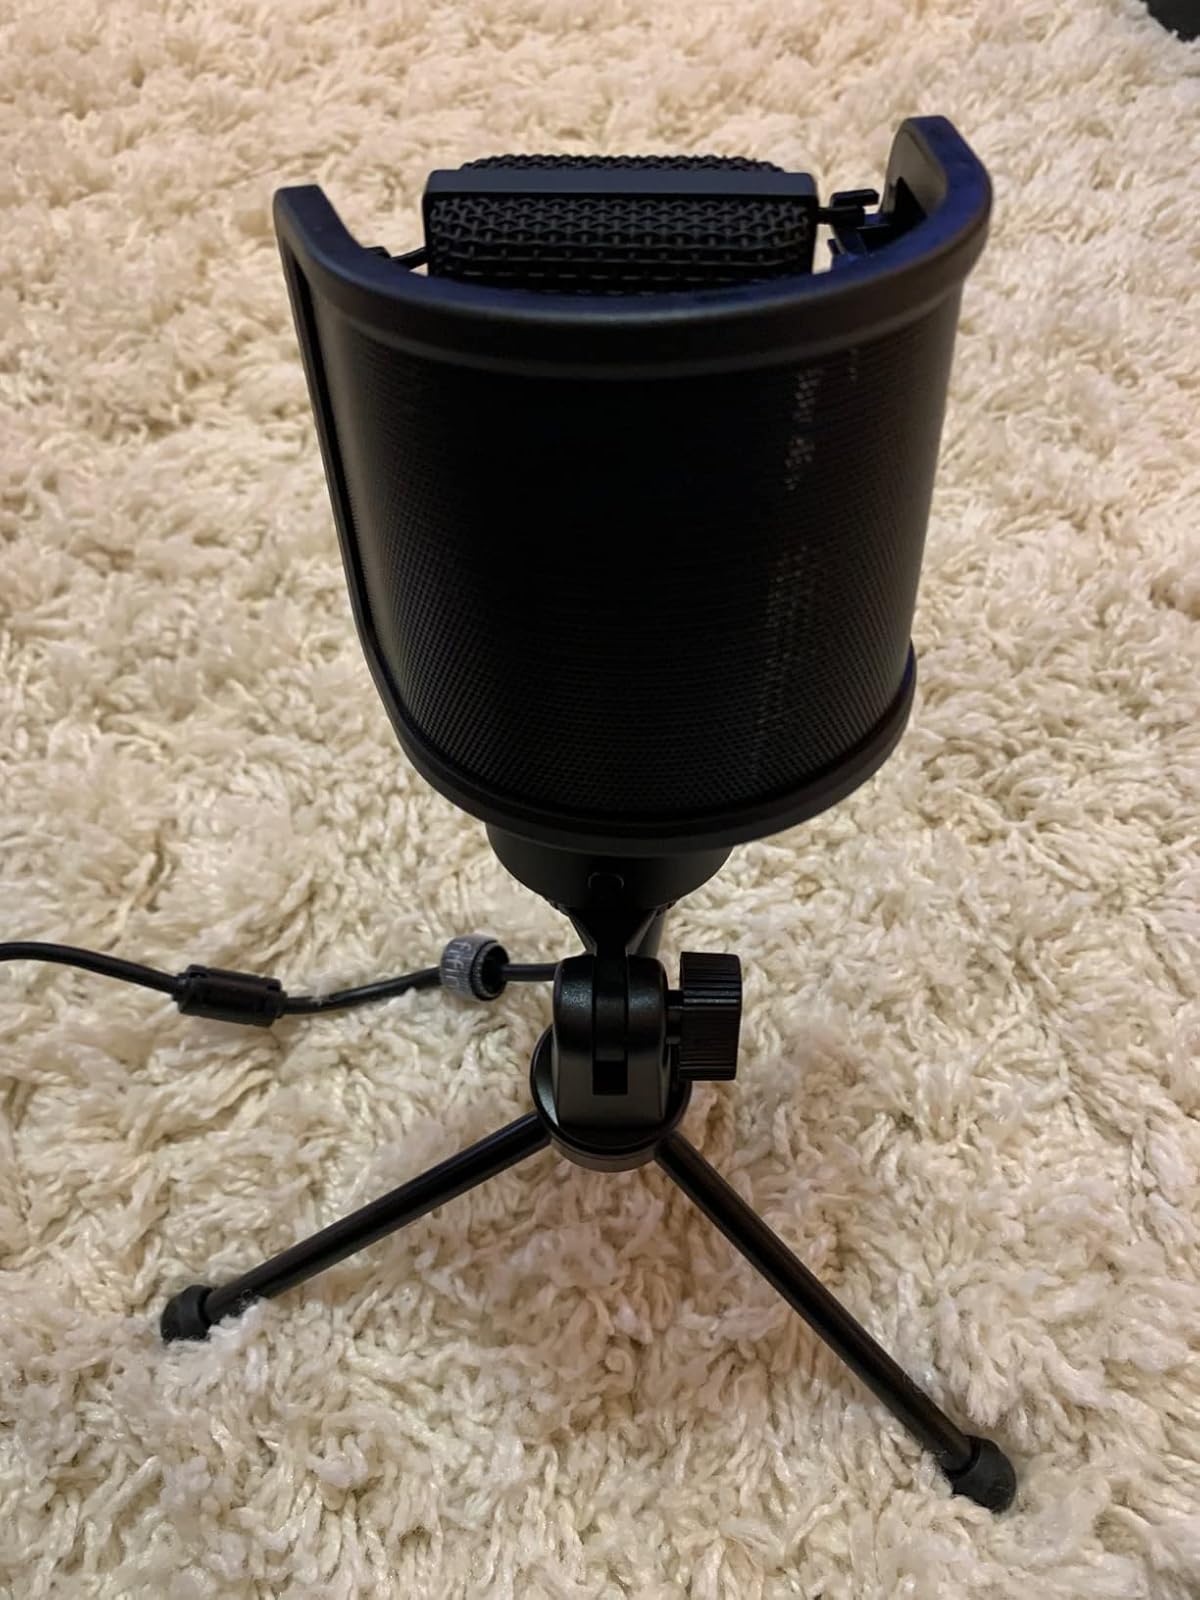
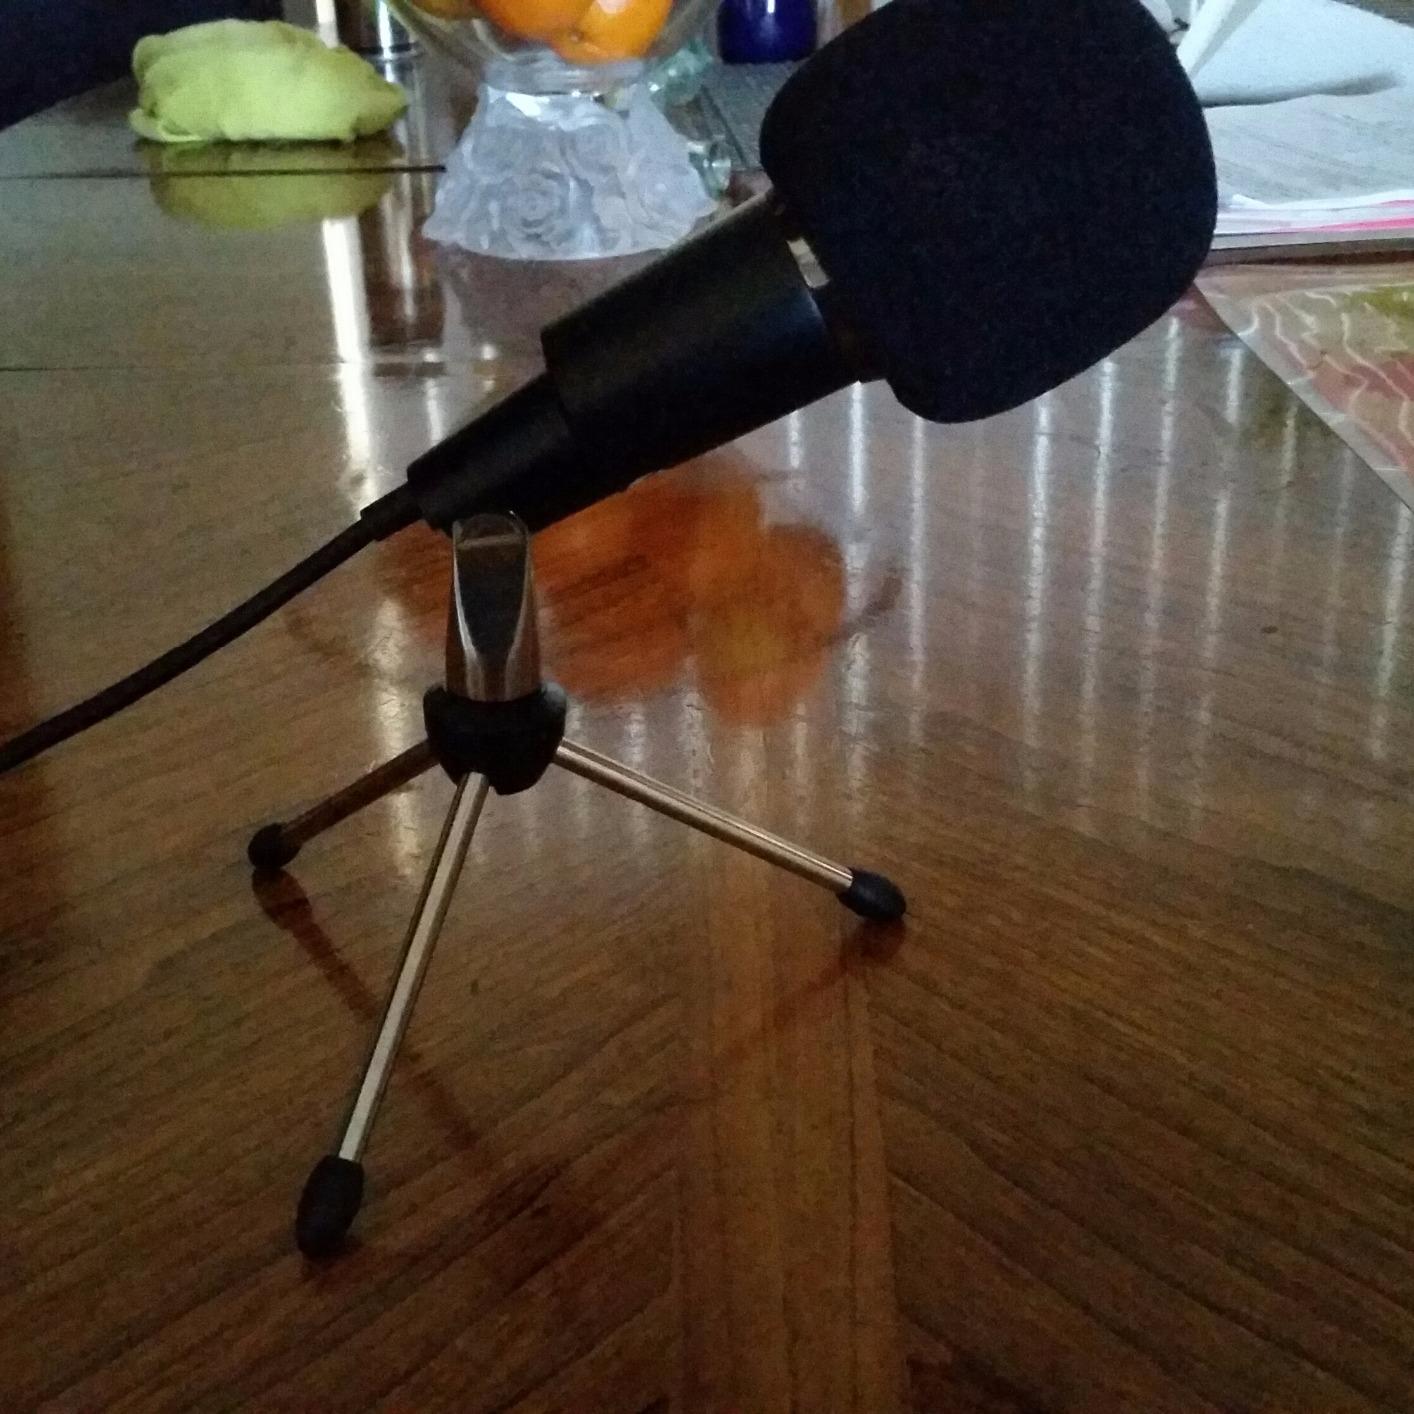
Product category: microphone
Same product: no